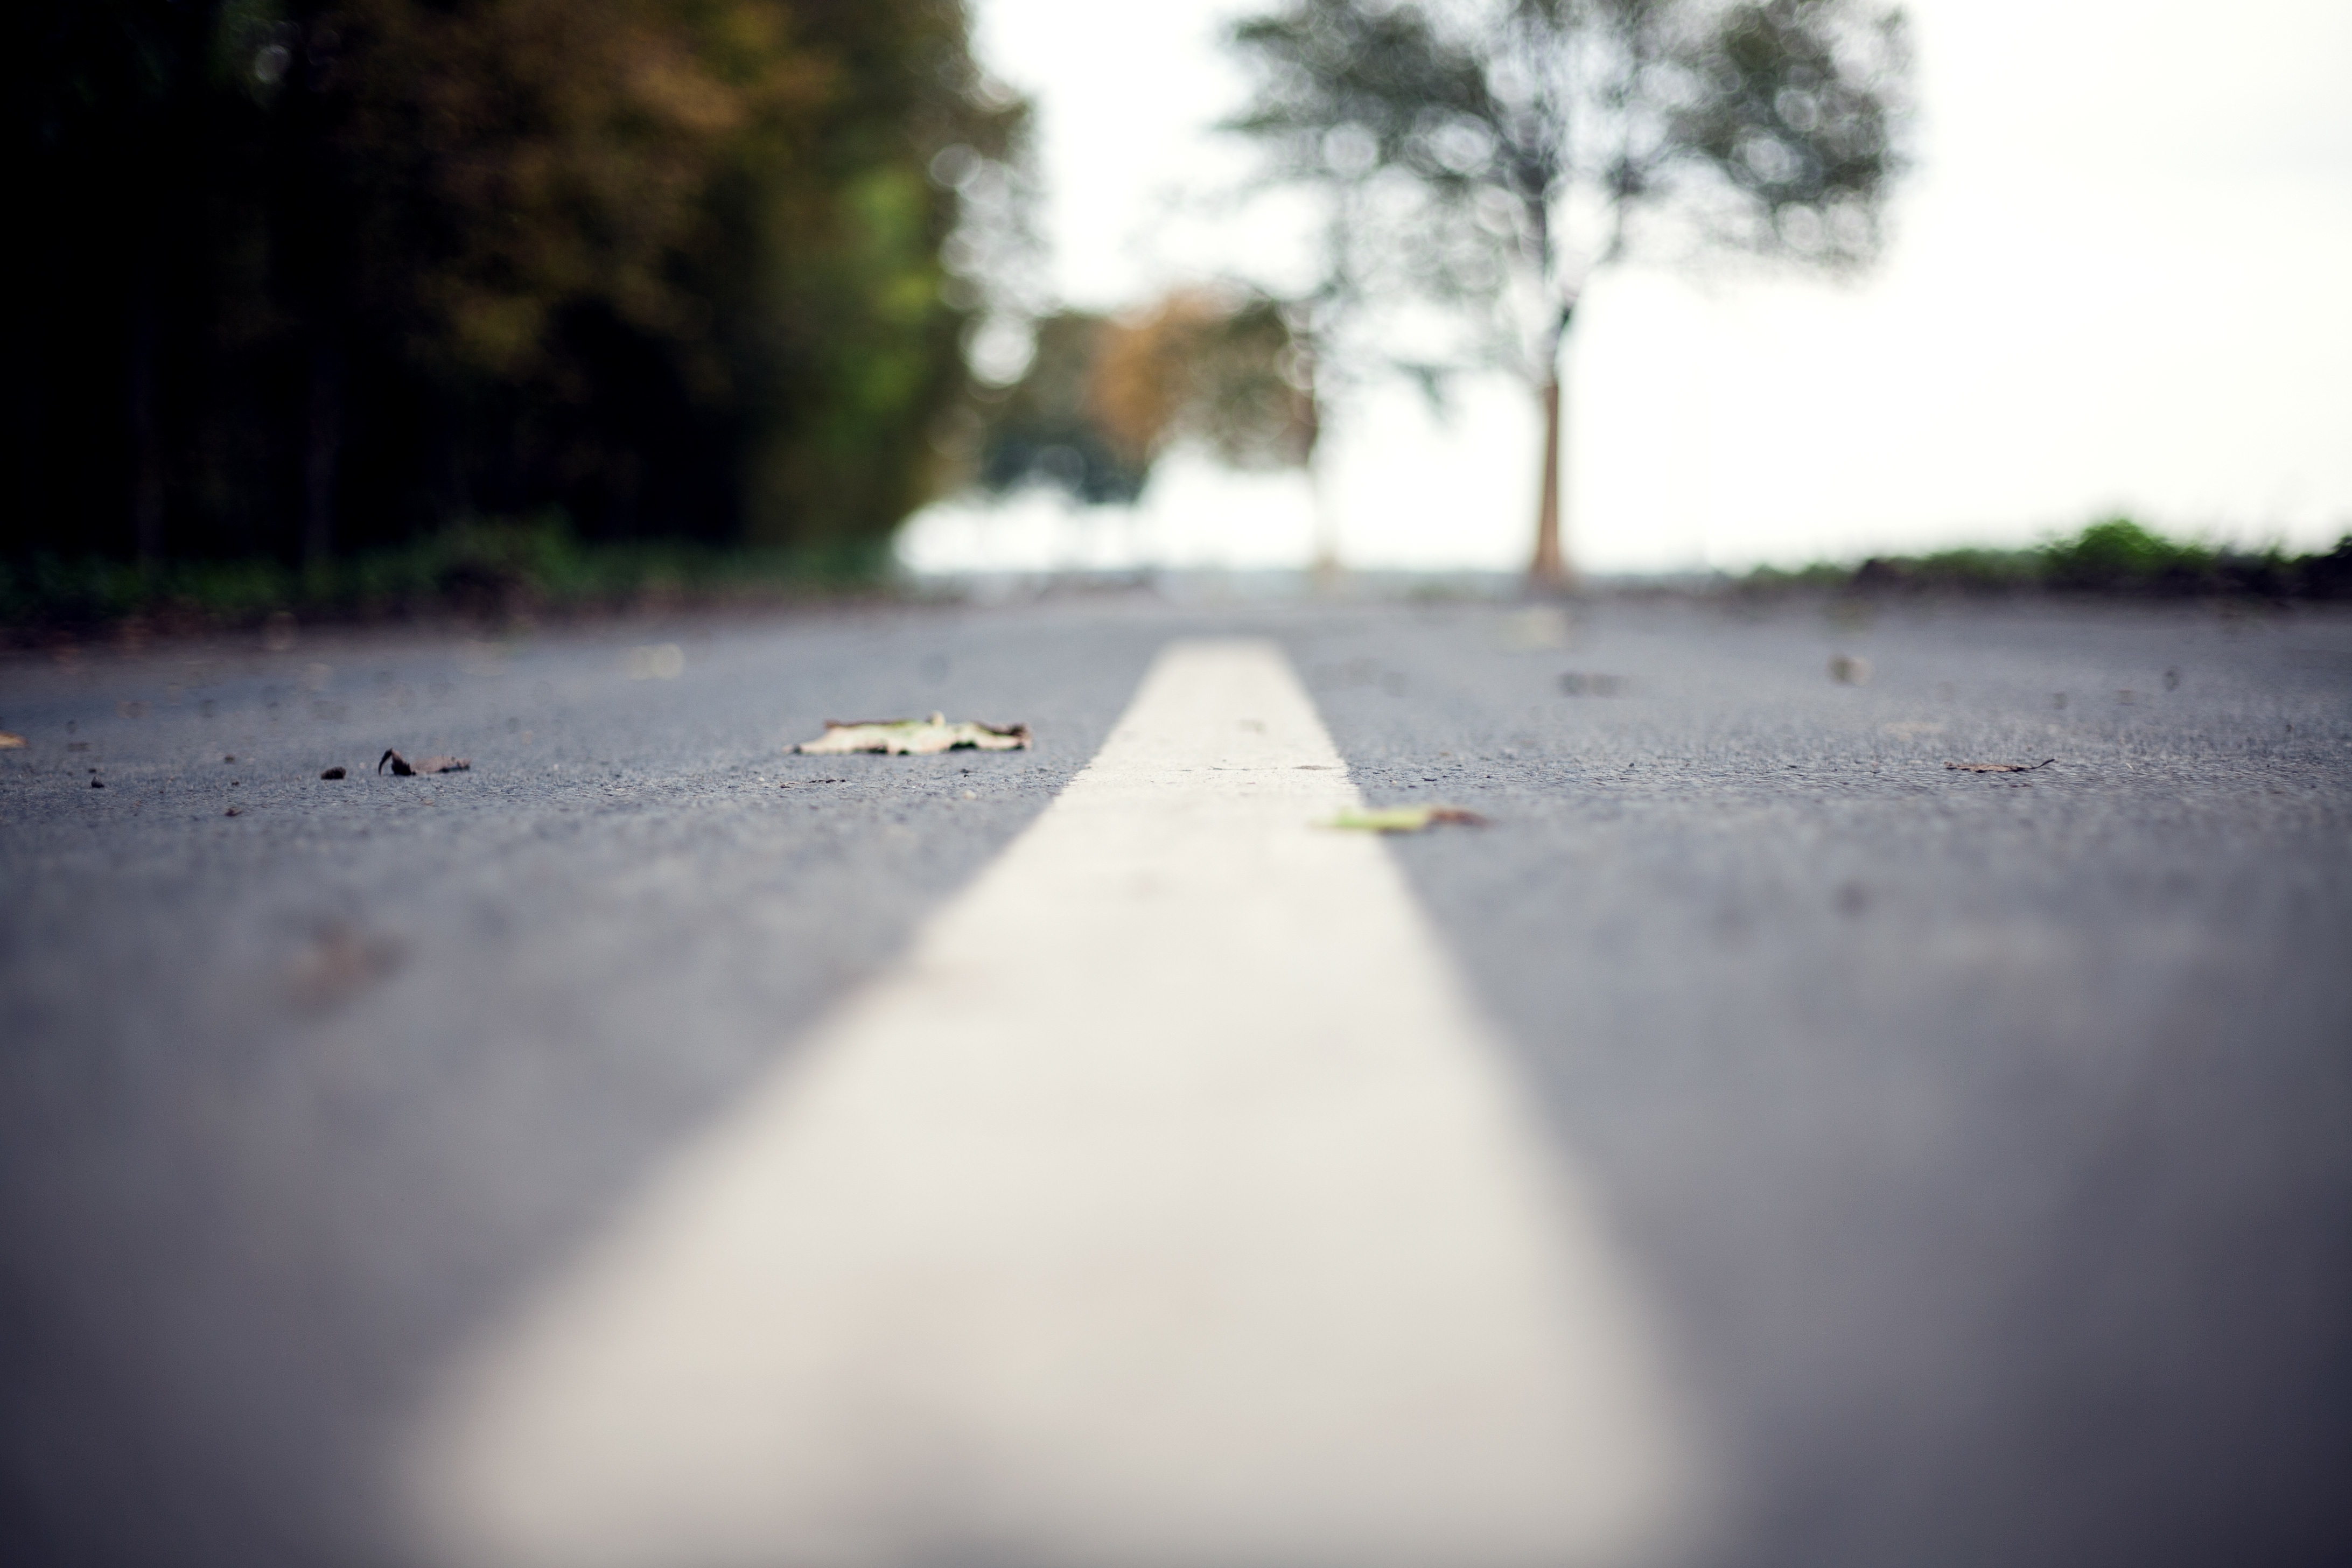
light, road, street, ground, sunlight, morning, asphalt, reflection, weather, divider, infrastructure, shape, road surface, atmospheric phenomenon